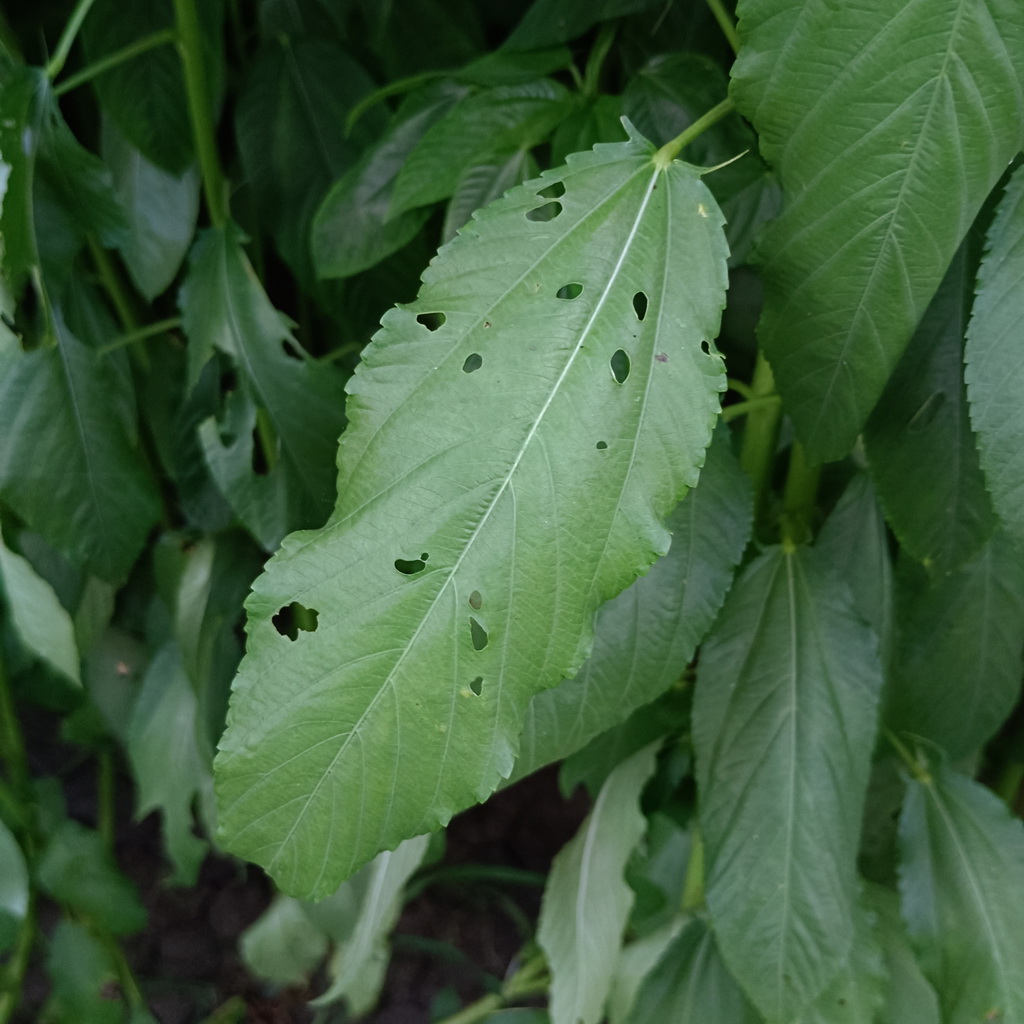
Label: Holed